Mstyora (urban locality)

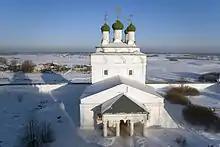
Bogoyavlensky Monastery in Mstyora

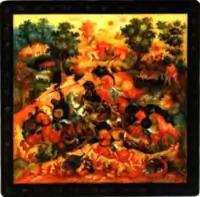
Mstyora miniature

Mstyora or Mstera is an urban locality (a settlement) in Vyaznikovsky District of Vladimir Oblast, Russia. Municipally, it is a part of Mstyora Urban Settlement, of which it is the administrative center. Population: